Exile (1988 video game series)

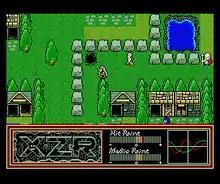
A top-down perspective scene from the MSX version of "XZR".

, the first game in the series, was originally released for the NEC PC-8801 in July 1988. It was subsequently released for the MSX2 and NEC PC-9801 on August and for the X1 turbo on September. The gameplay included action-platform elements, switching between an overhead perspective and side-scrolling sections. The plot of the original "XZR" has been compared to the later "Assassin's Creed" video game series. The soundtrack for the PC-8801 version was composed by Yujiroh, Shinobu Ogawa and Tenpei Sato.